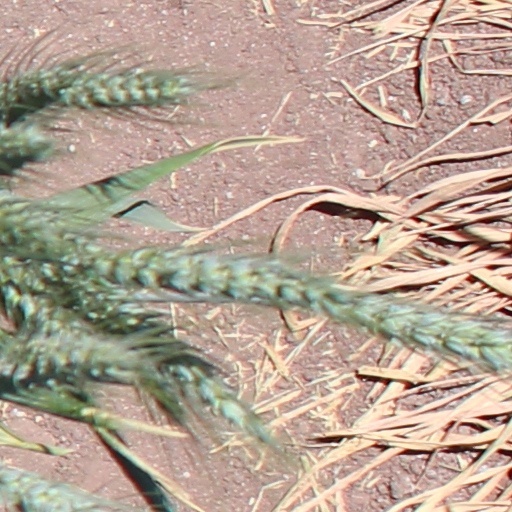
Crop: wheat